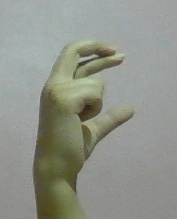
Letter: thal